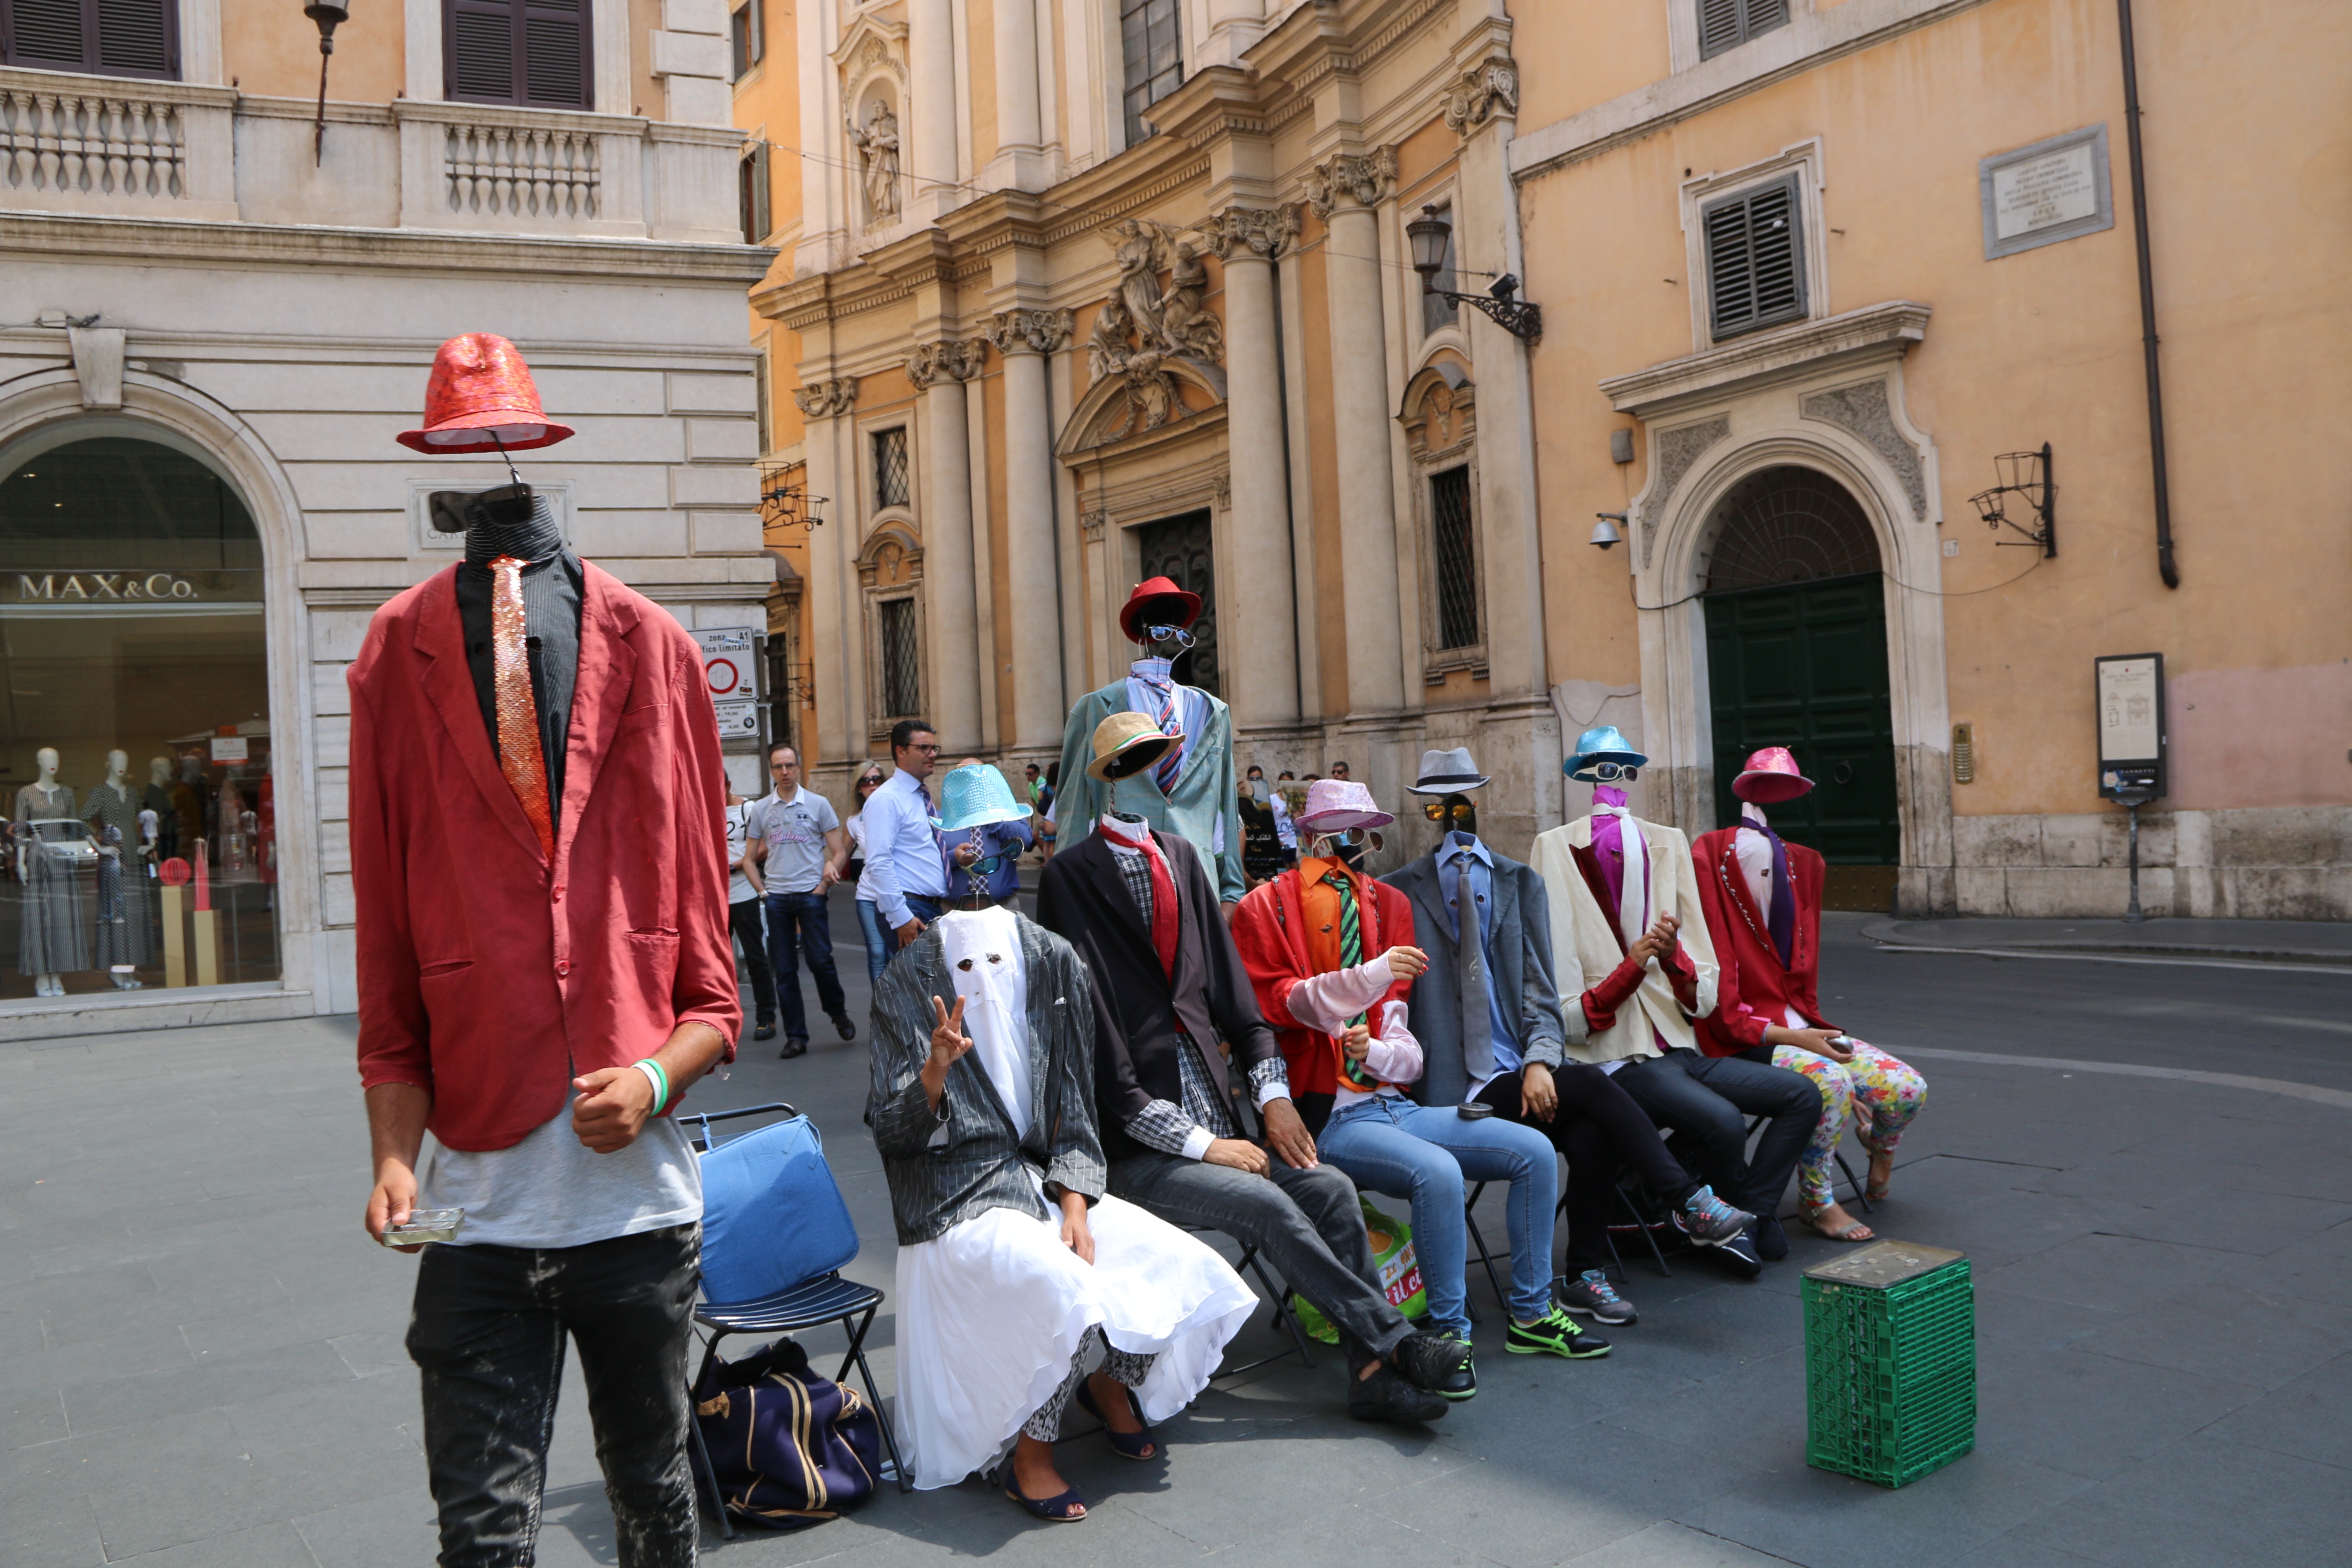
landscape, pedestrian, road, street, crowd, show, human, italy, tourism, rome, demonstration, entertainment, begger, enjoyable